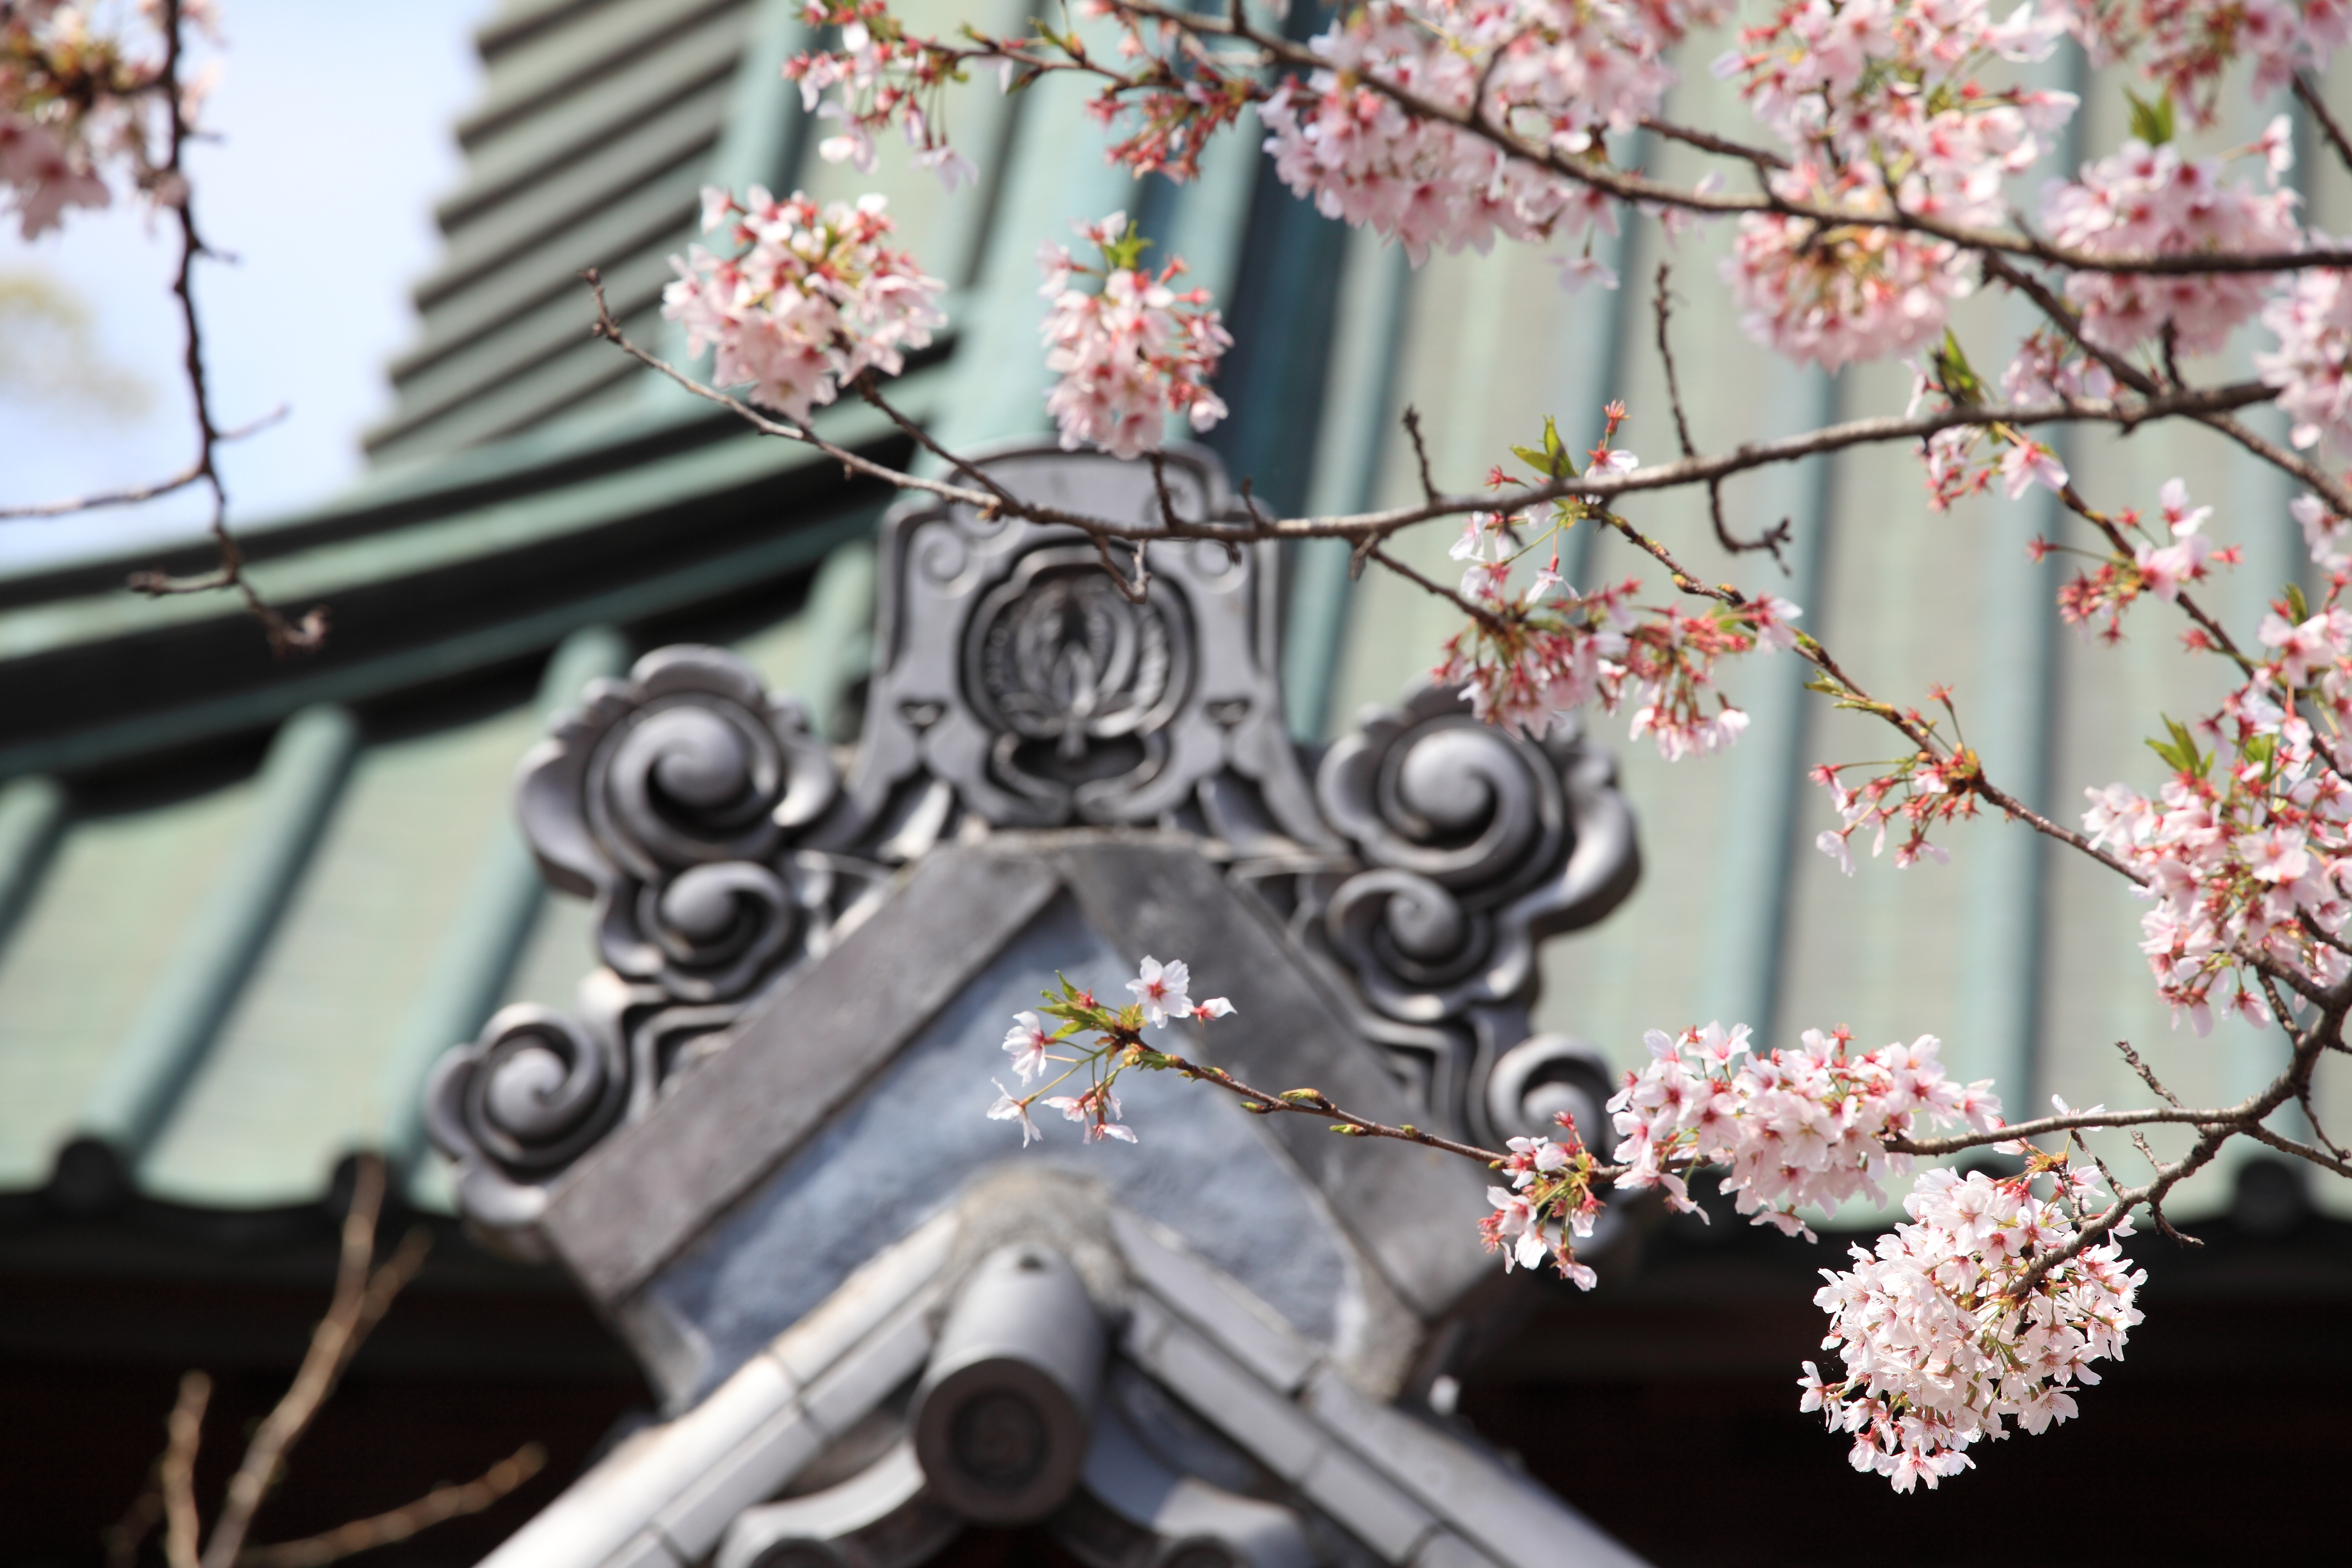
branch, architecture, flower, roof, spring, high, exterior, religious, cool image, design, temple, japanese, 5d, style, hires, markii, hi, res, resolution, saitama, kumagaya, menumashoudenzan